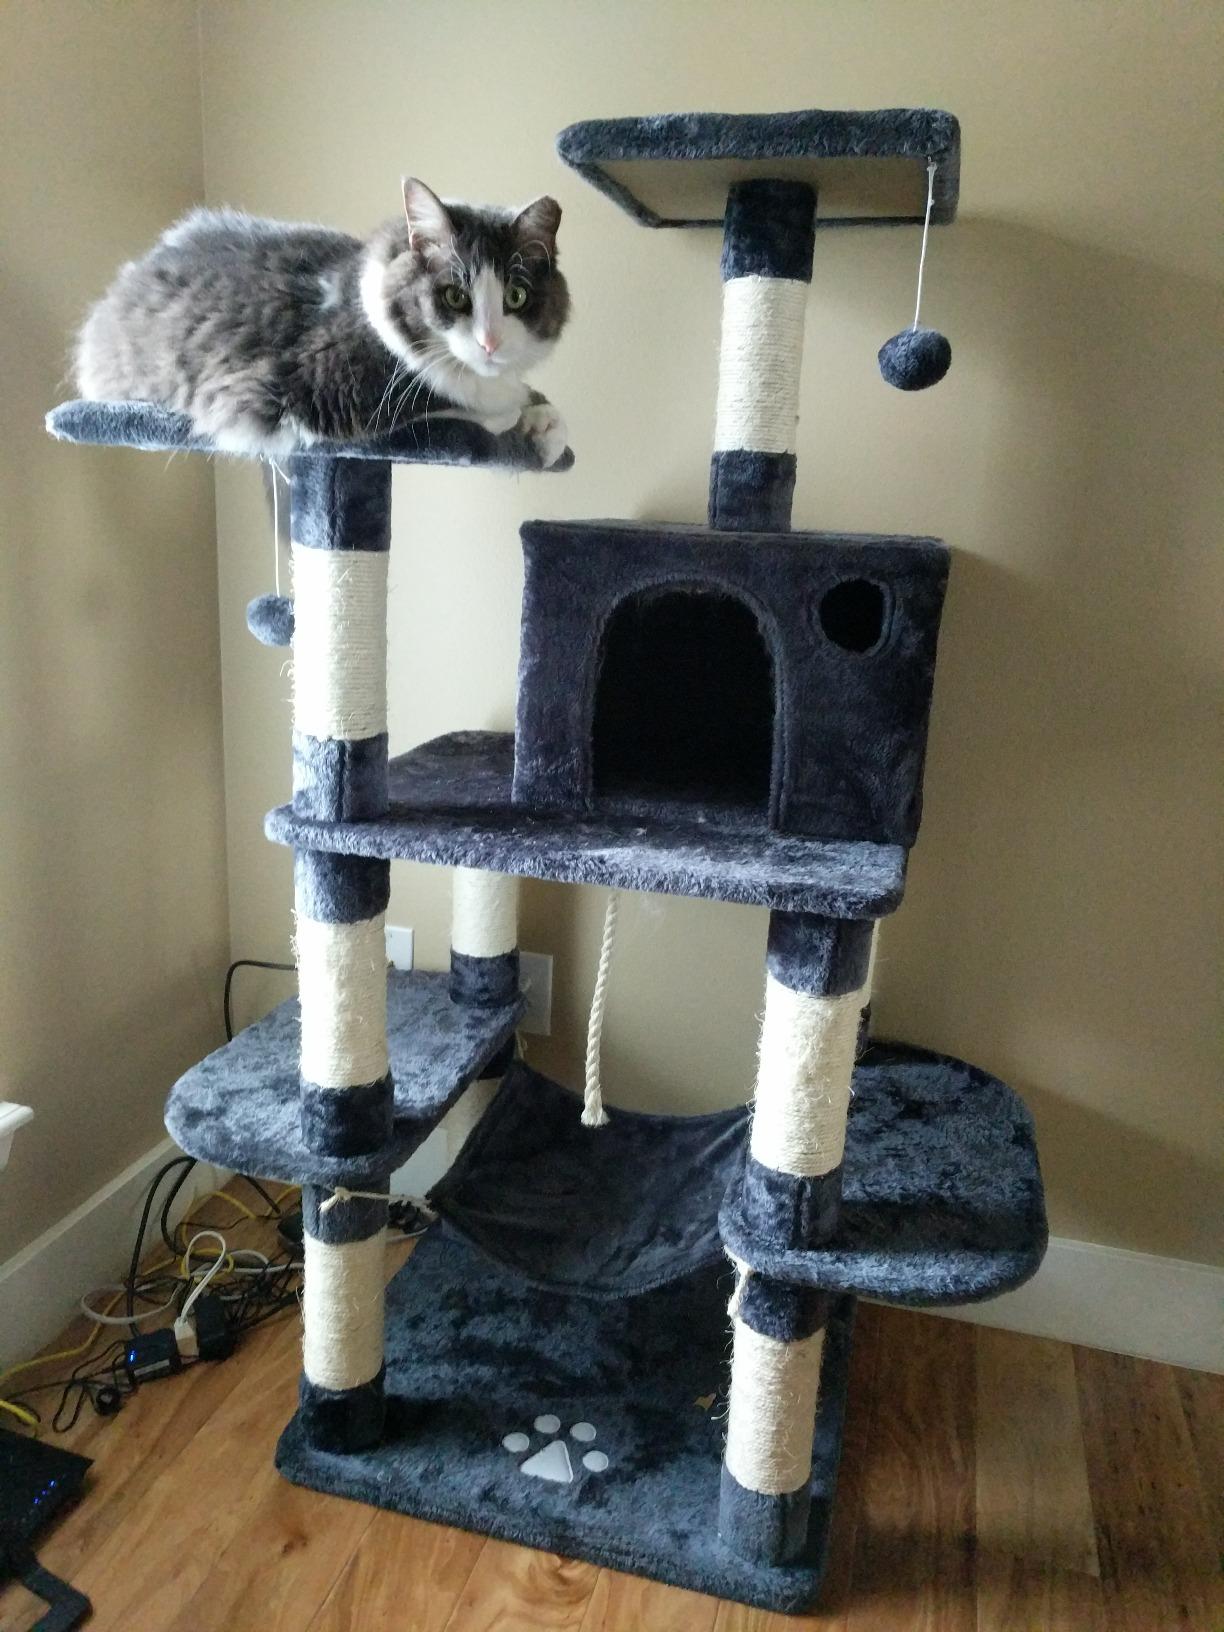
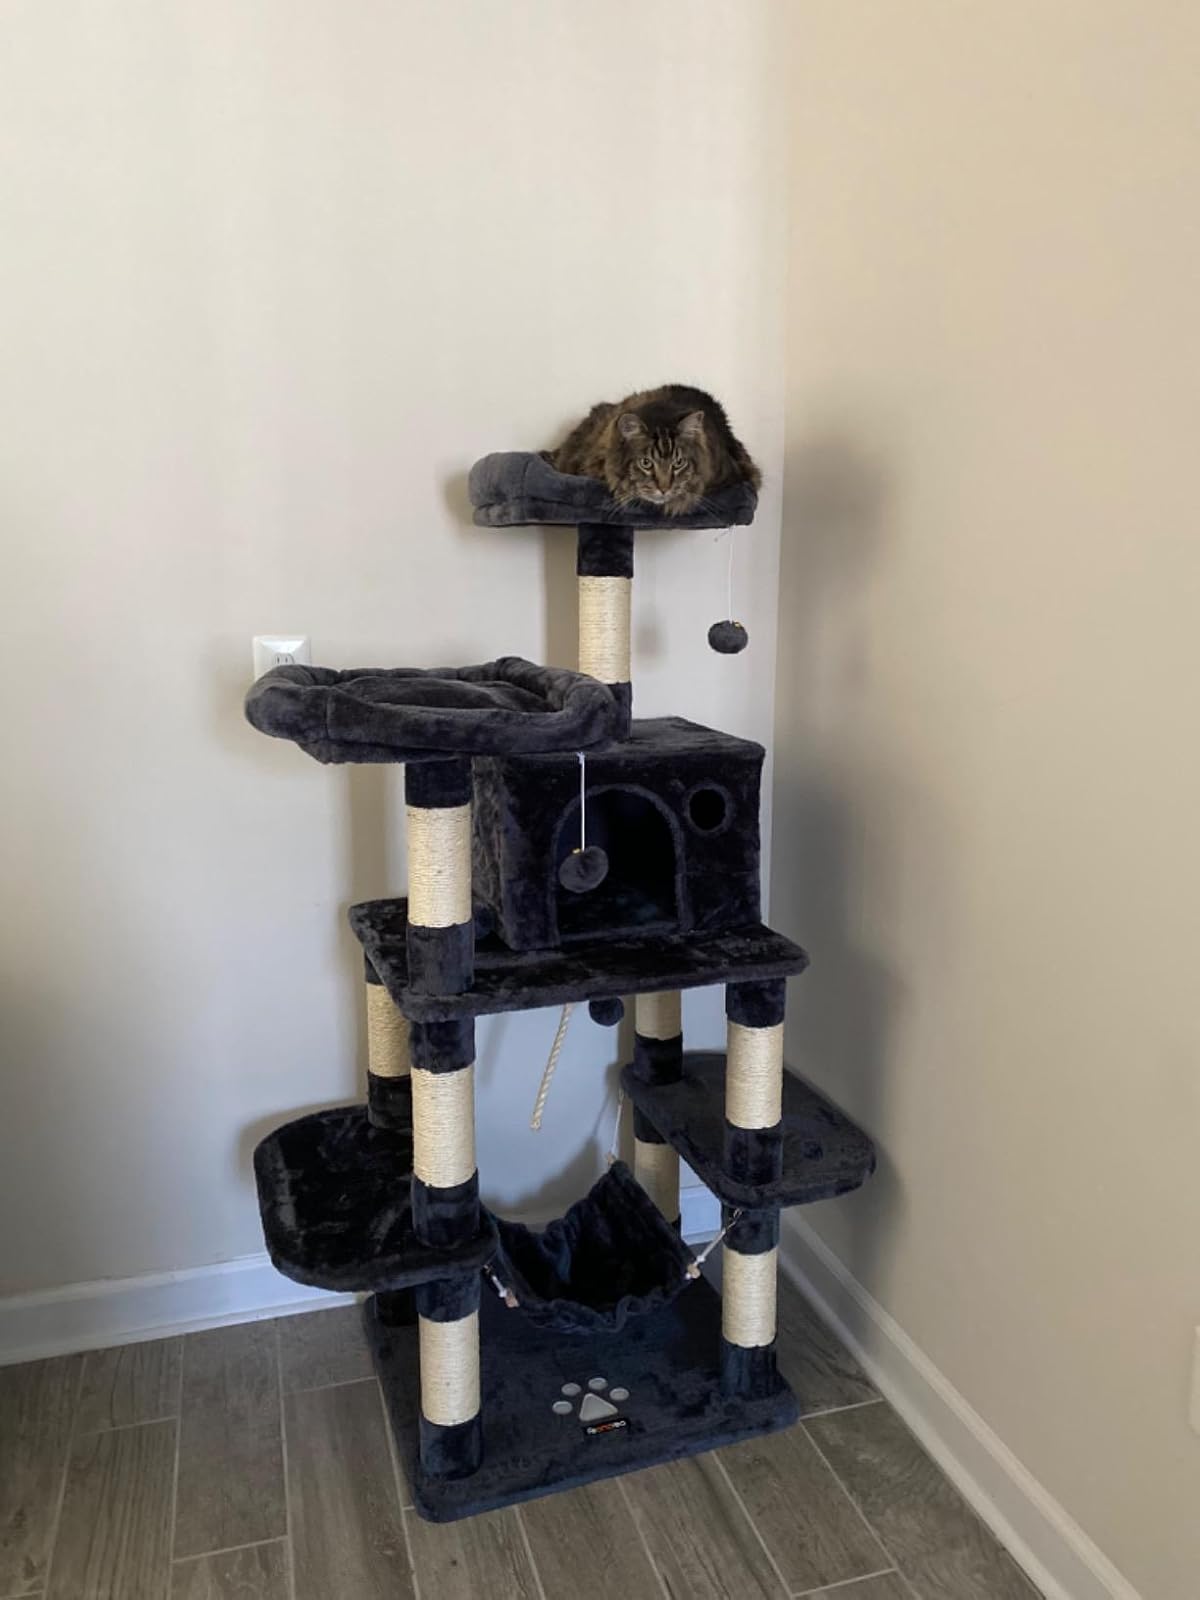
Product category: items_cat tree
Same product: yes